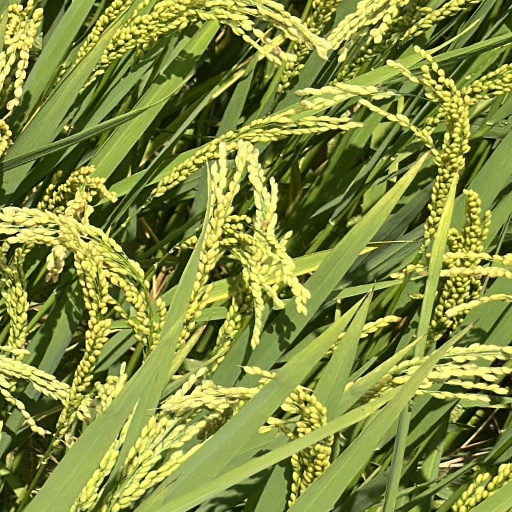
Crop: rice